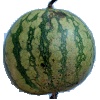
Label: Watermelon 1